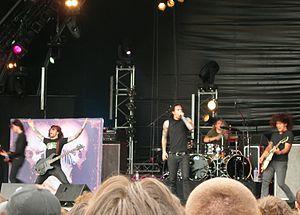
A I Lay Dying au Hellfest 2006.
Les programmations du Hellfest sont les listes des groupes ayant participé au Hellfest, un festival annuel spécialisé dans les musiques extrêmes qui se déroule à Clisson, en Loire-Atlantique.
As I Lay Dying, parfois abrégé en AILD, est un groupe de metalcore américain, originaire de San Diego, en Californie. D'abord signé chez Pluto Records puis chez Metal Blade Records depuis 2003, le groupe a publié sept albums studio, un split CD avec American Tragedy, une compilation et un DVD ; son dernier album s'intitule Shaped by Fire et est sorti en 2019. Le groupe recense plusieurs clips et participe, depuis 2005, à des festivals de metal, notamment Ozzfest, et Hellfest. Le groupe est considéré comme le meilleur groupe de metalcore selon thetoptens.com.